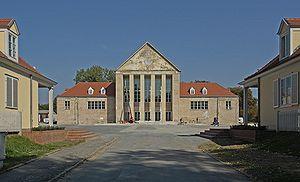
Hellerau est un district situé au nord de la ville de Dresde, dans l'est de l'Allemagne, connu pour avoir été le cadre de l'implantation de la première cité-jardin du pays, au début du XXᵉ siècle.